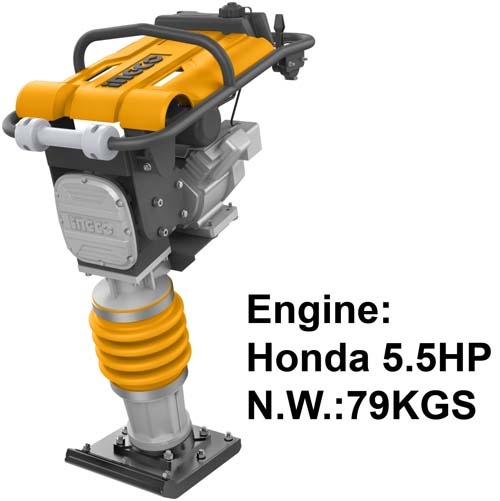
Ingco GRT75-1 Gasoline tamping rammer
Ingco GRT75-1 Gasoline tamping rammer Key Features: Engine:Honda GX160 Engine power:4.0kW(5.5HP) Weight:79kg
Brand: Ingco
Category: Hardware > Tools > Compactors > Rammer Compactors